Charles Burleigh Graves

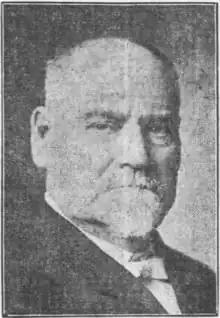
Charles Burleigh Graves photo from obituary

Charles Burleigh Graves (November 13, 1841 – March 25, 1912) was a justice of the Kansas Supreme Court from August 21, 1905, to January 9, 1911.